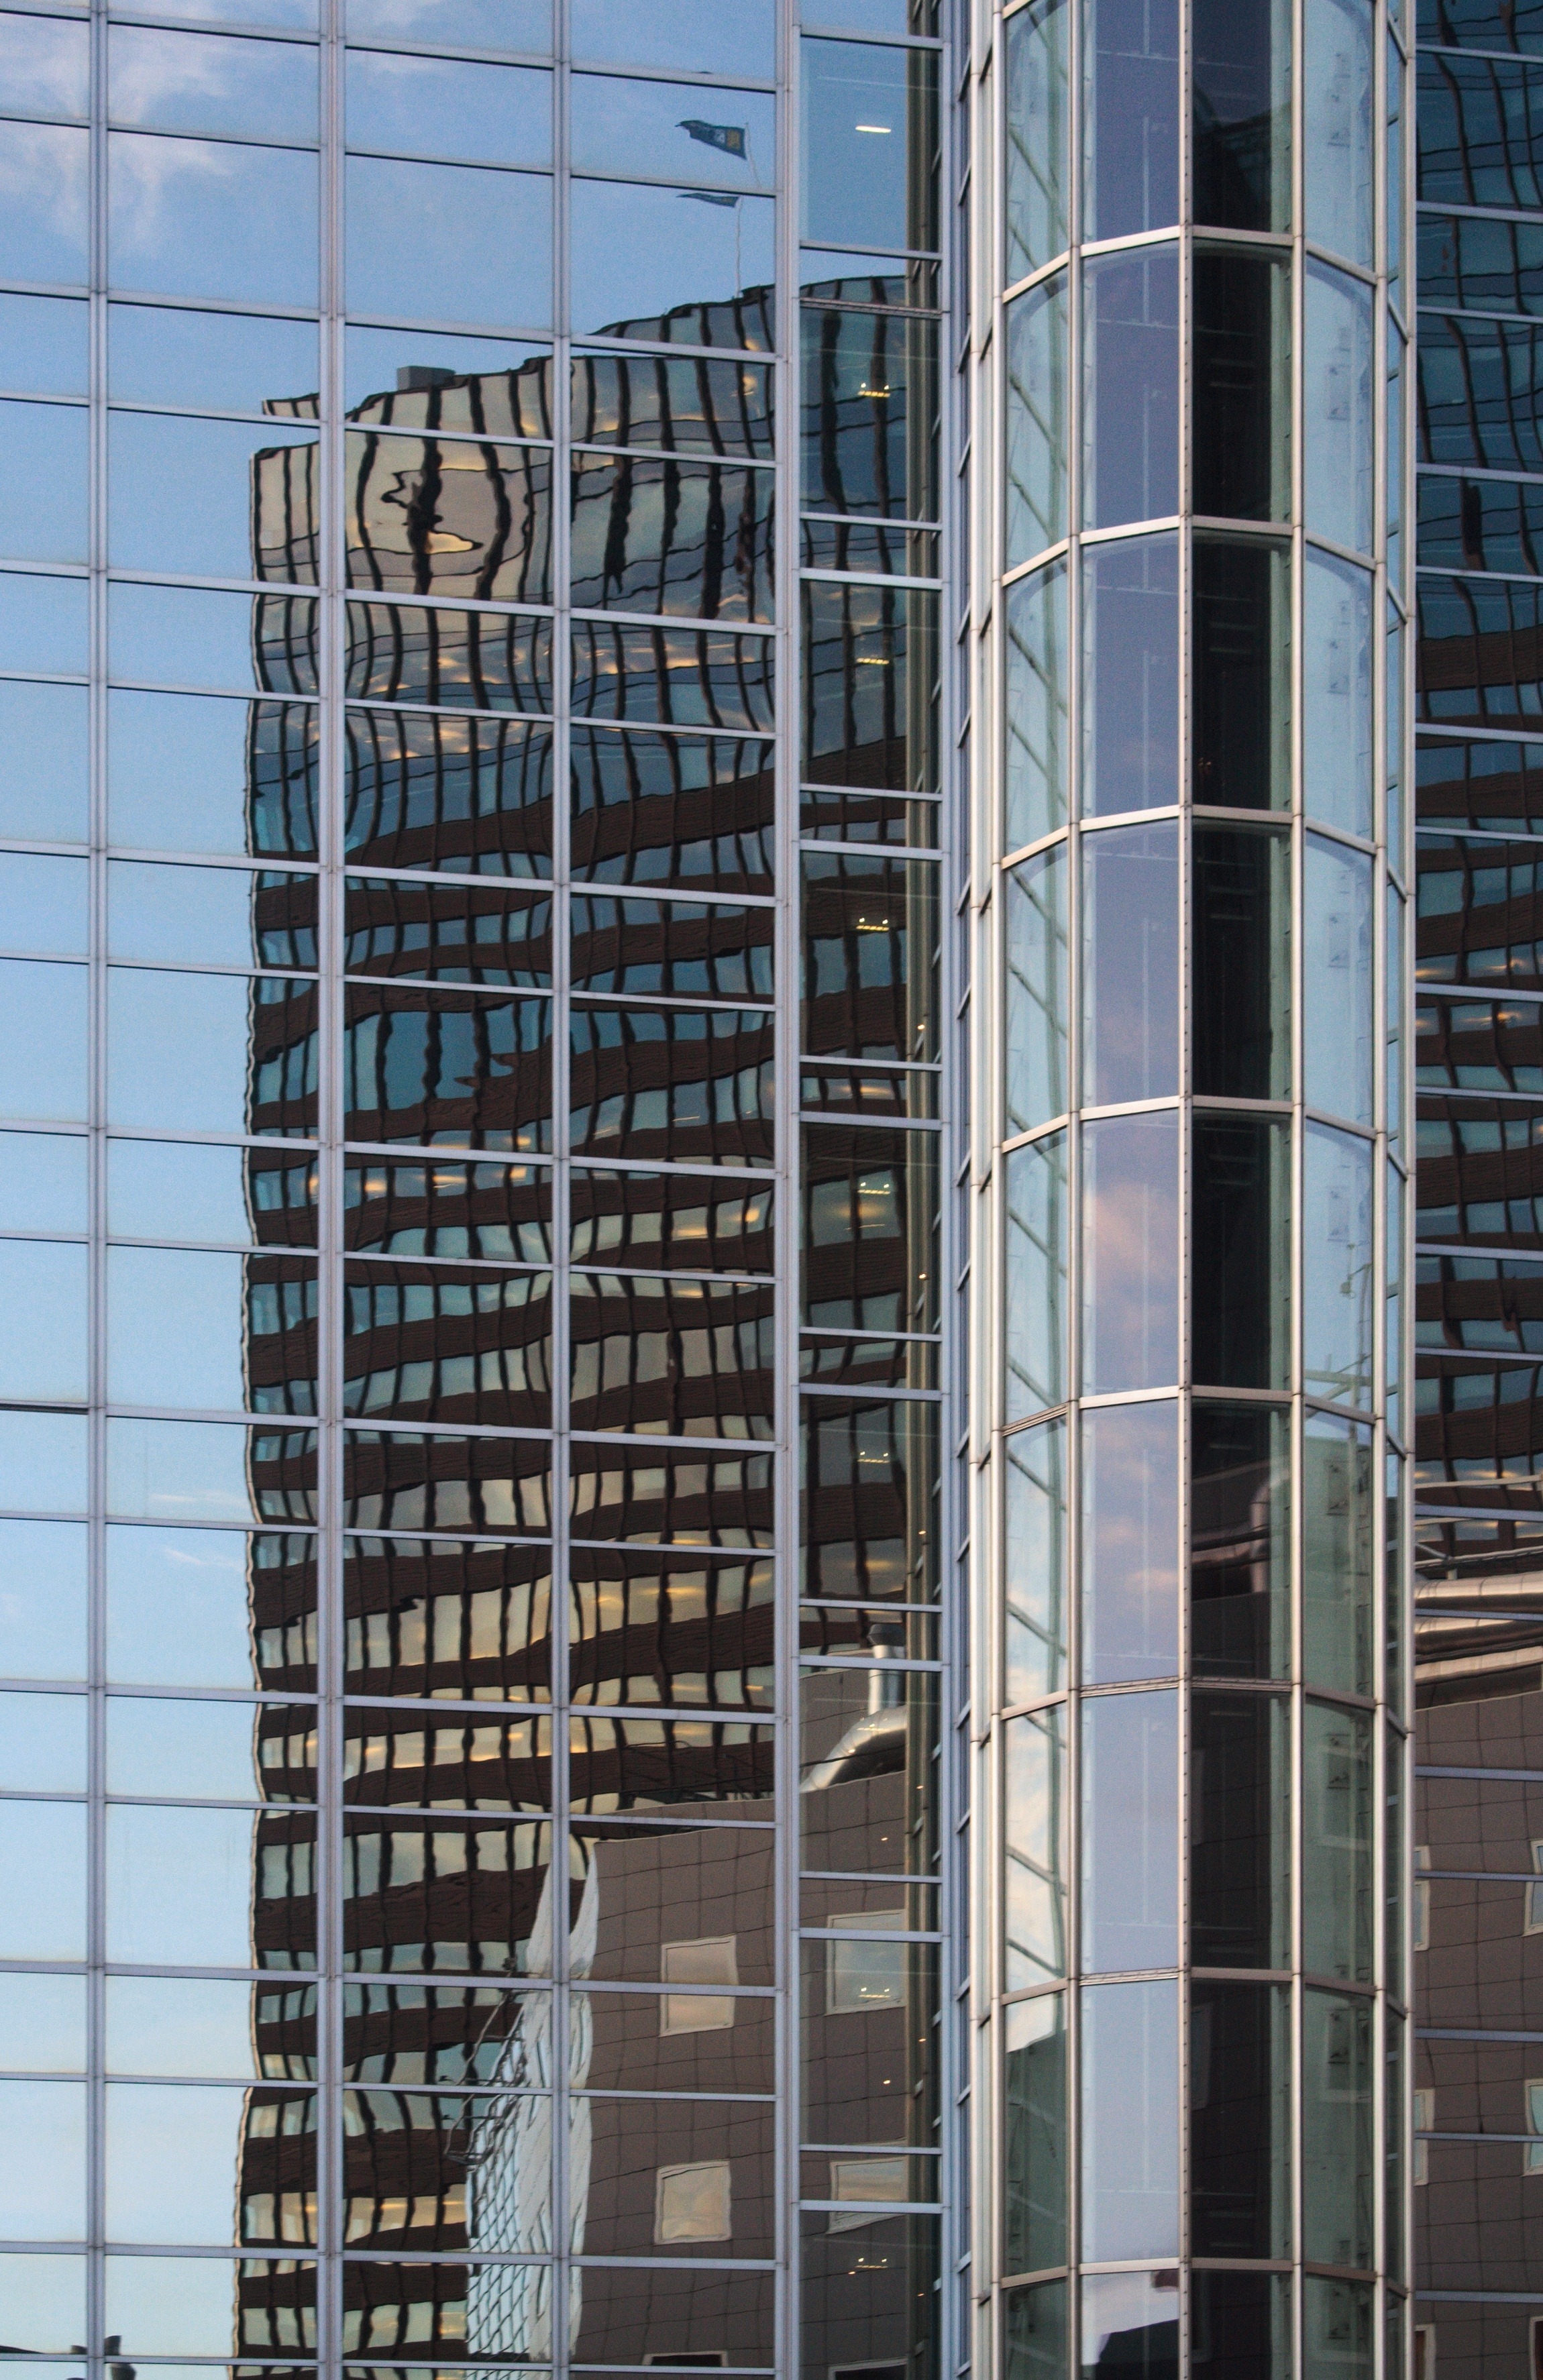
architecture, window, glass, building, city, skyscraper, tower, facade, modern, tower block, interior design, scaffolding, commercial building, headquarters, norway, oslo, condominium, window covering